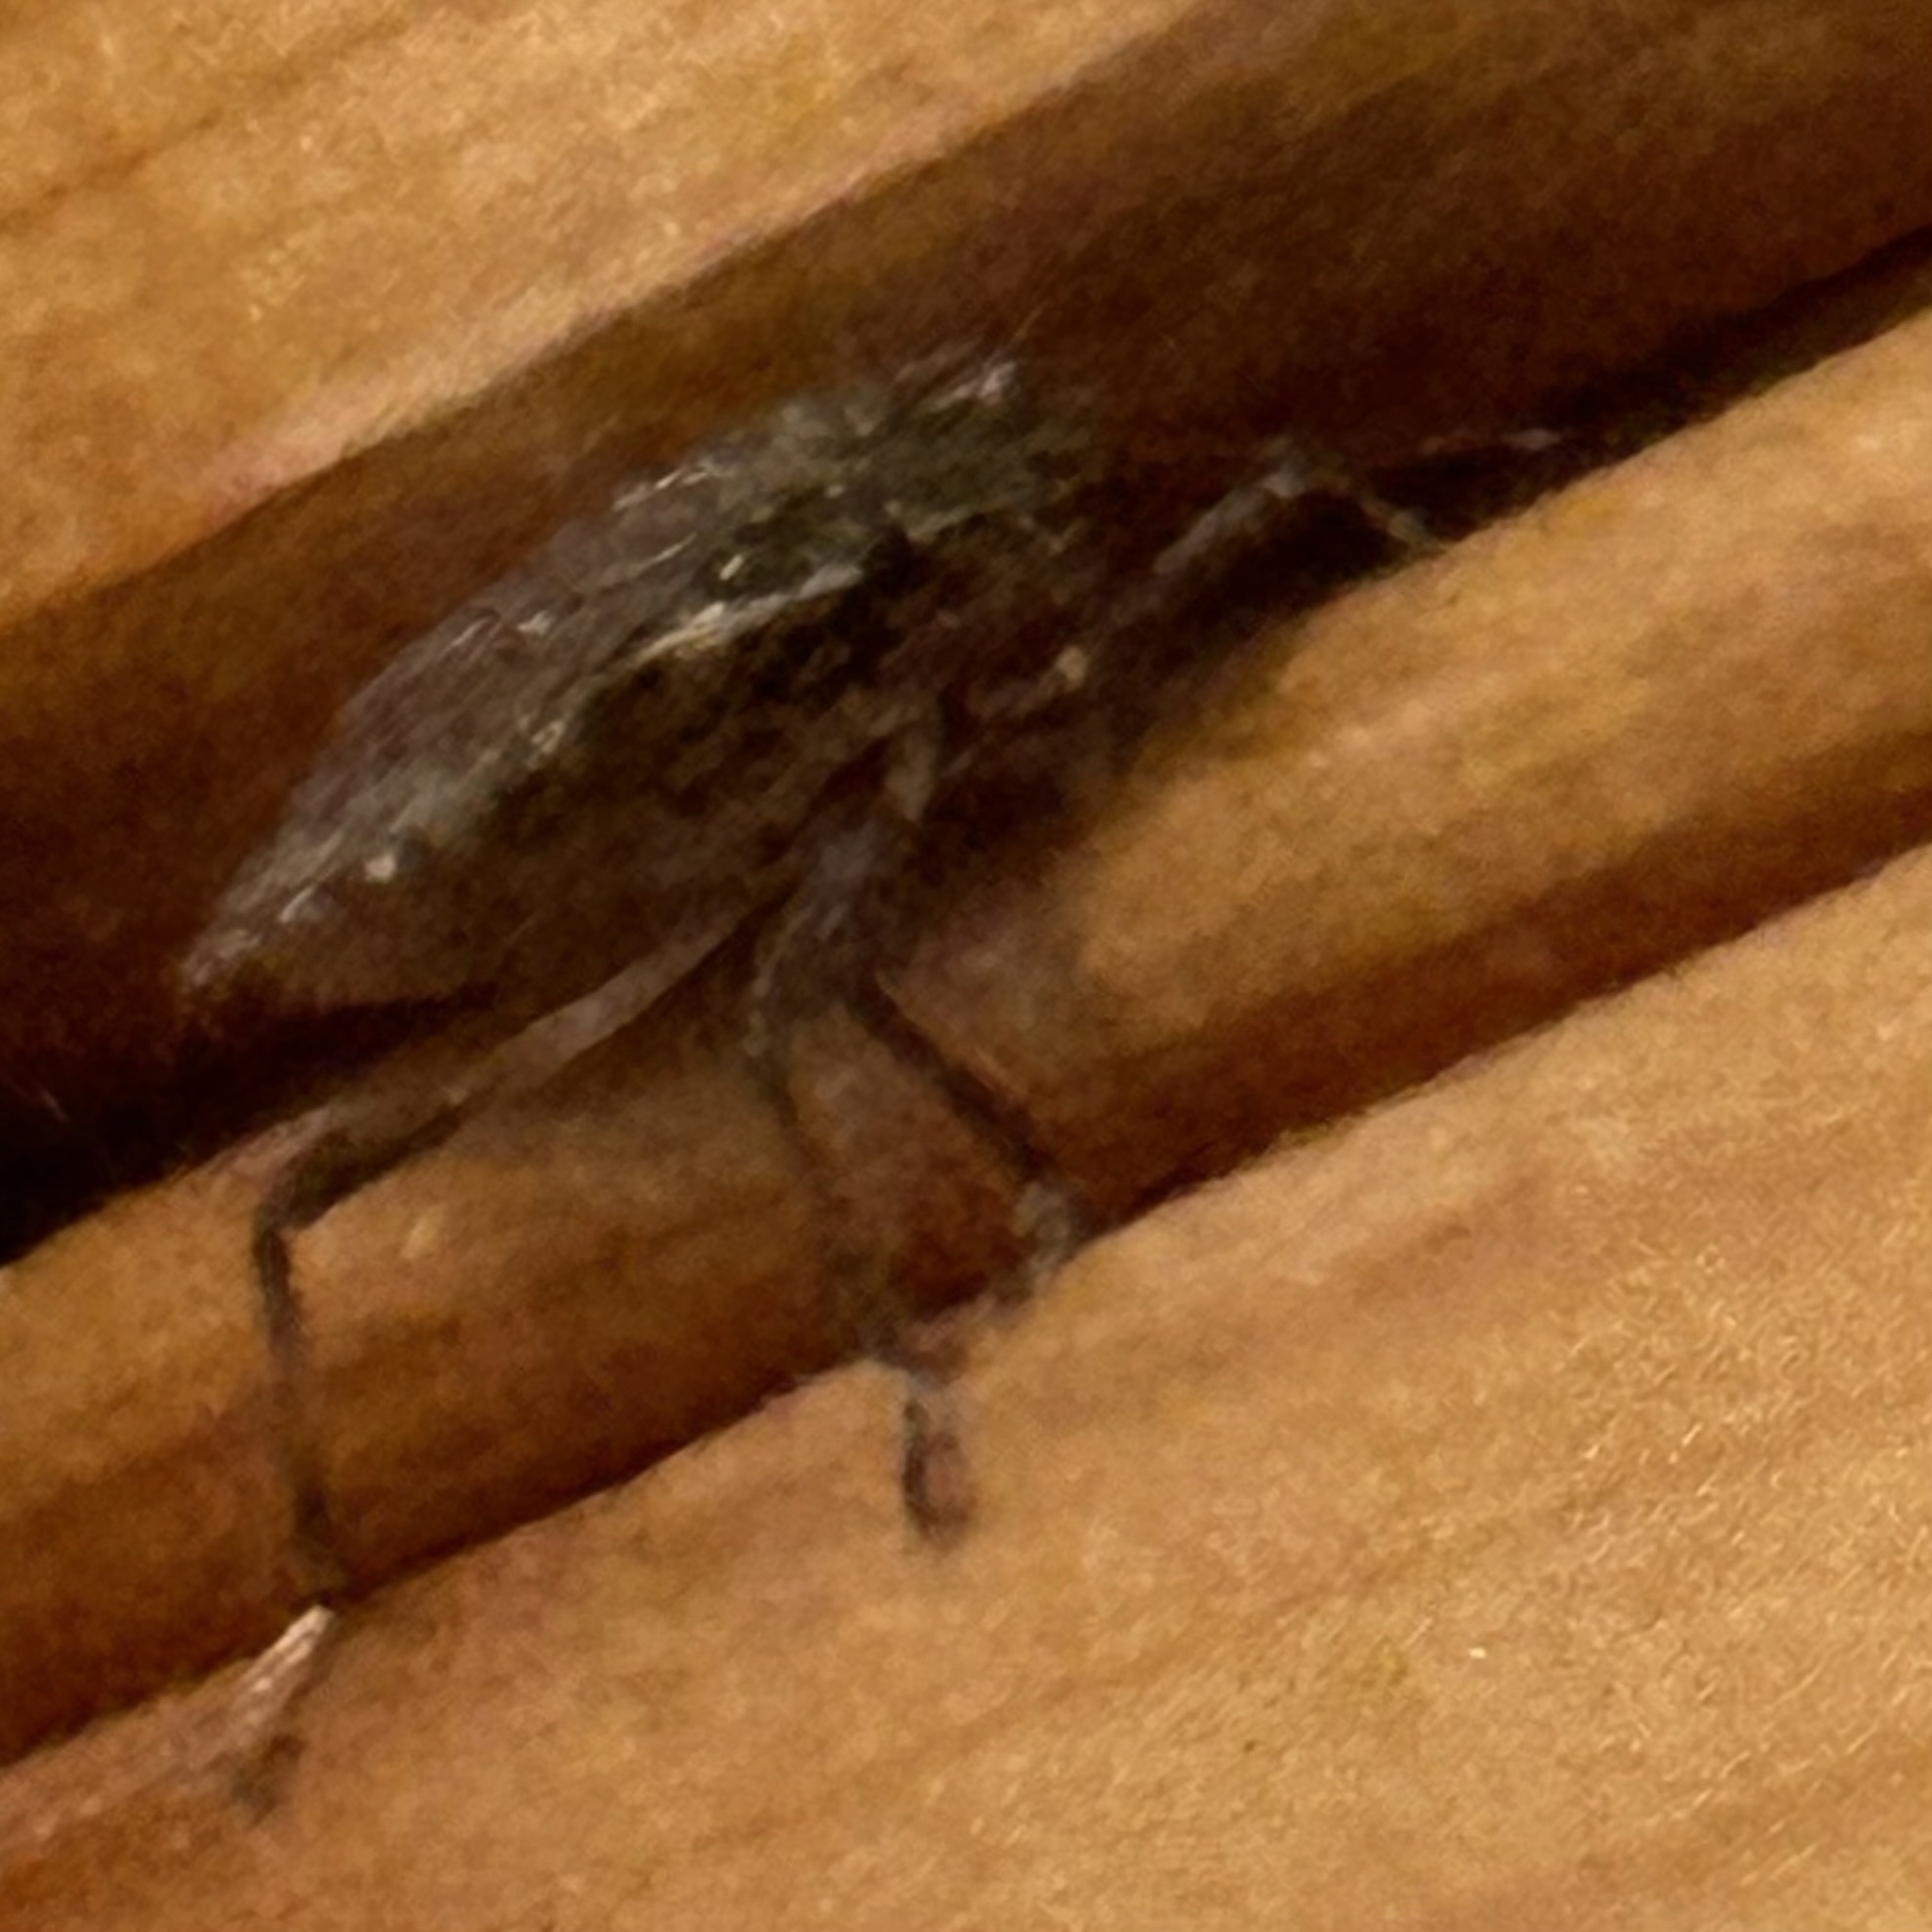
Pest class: stink_bug